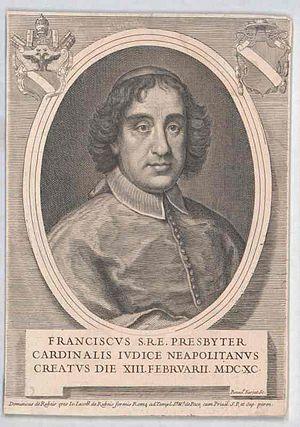
Francesco del Giudice est un cardinal italien du XVIIᵉ siècle et du début du XVIIIᵉ siècle. Il est l'oncle des cardinaux Niccolò Caracciolo et Niccolò del Giudice, et d'Antonio del Giudice, prince de Cellamare.